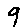
Label: 9